Decline of Buddhism in the Indian subcontinent

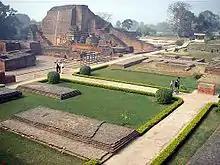
The Buddhist Nalanda university and monastery was a major institution of higher-learning in ancient India from the 5th century CE until the 12th century.

Buddhism, which originated in India, gradually dwindled starting in the 4th–6th century CE, and was replaced by Hinduism approximately in the 12th century, in a centuries-long process. Lack of appeal among the rural masses, who instead embraced Hinduism formed in the Hindu synthesis, the Muslim Turkic invasions, and dwindling financial support from trading communities and royal elites, were major factors in the decline of Buddhism.